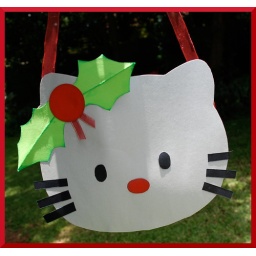
Gift bag made from silver card stock, used a coloring in page as the template.